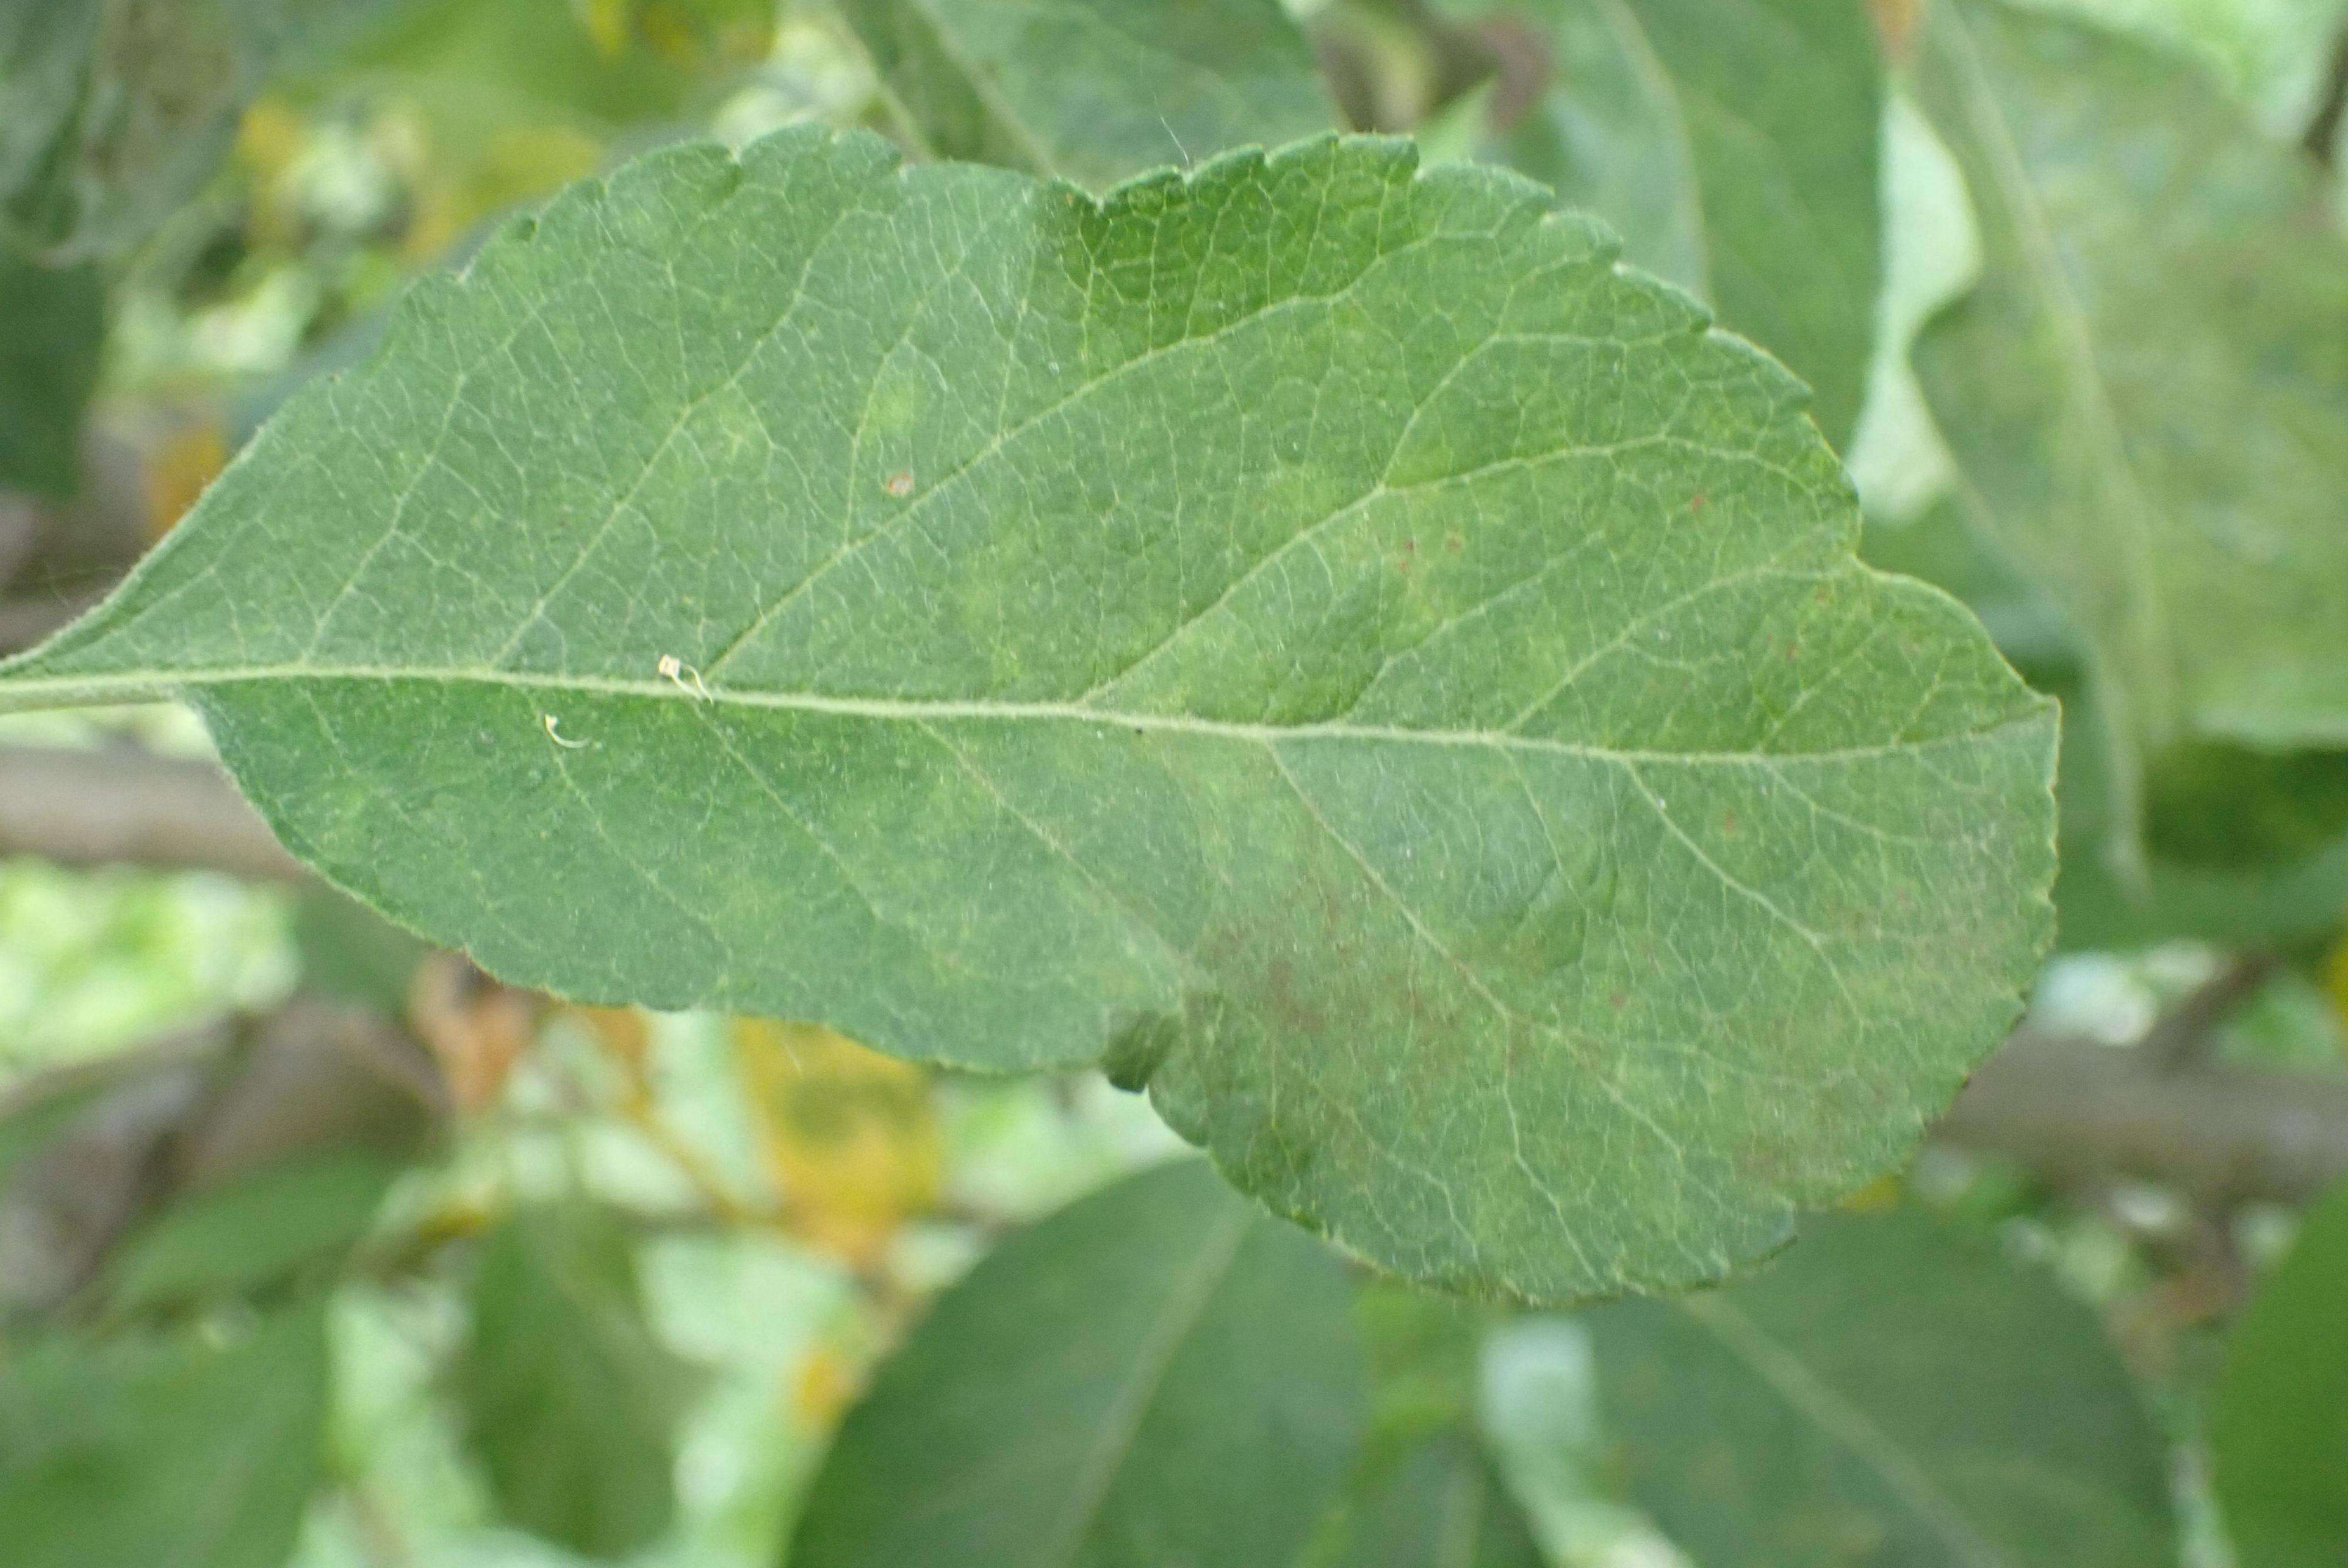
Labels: scab